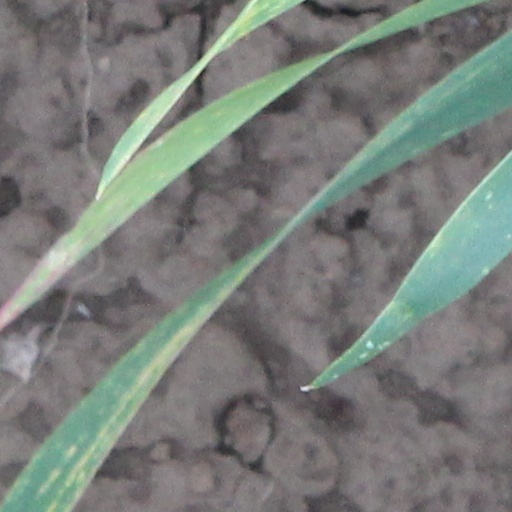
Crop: wheat